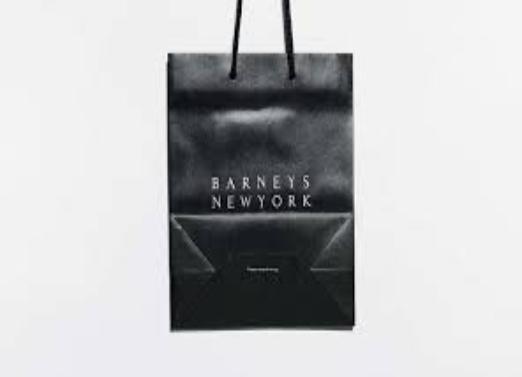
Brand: Barneys New York
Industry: Clothes